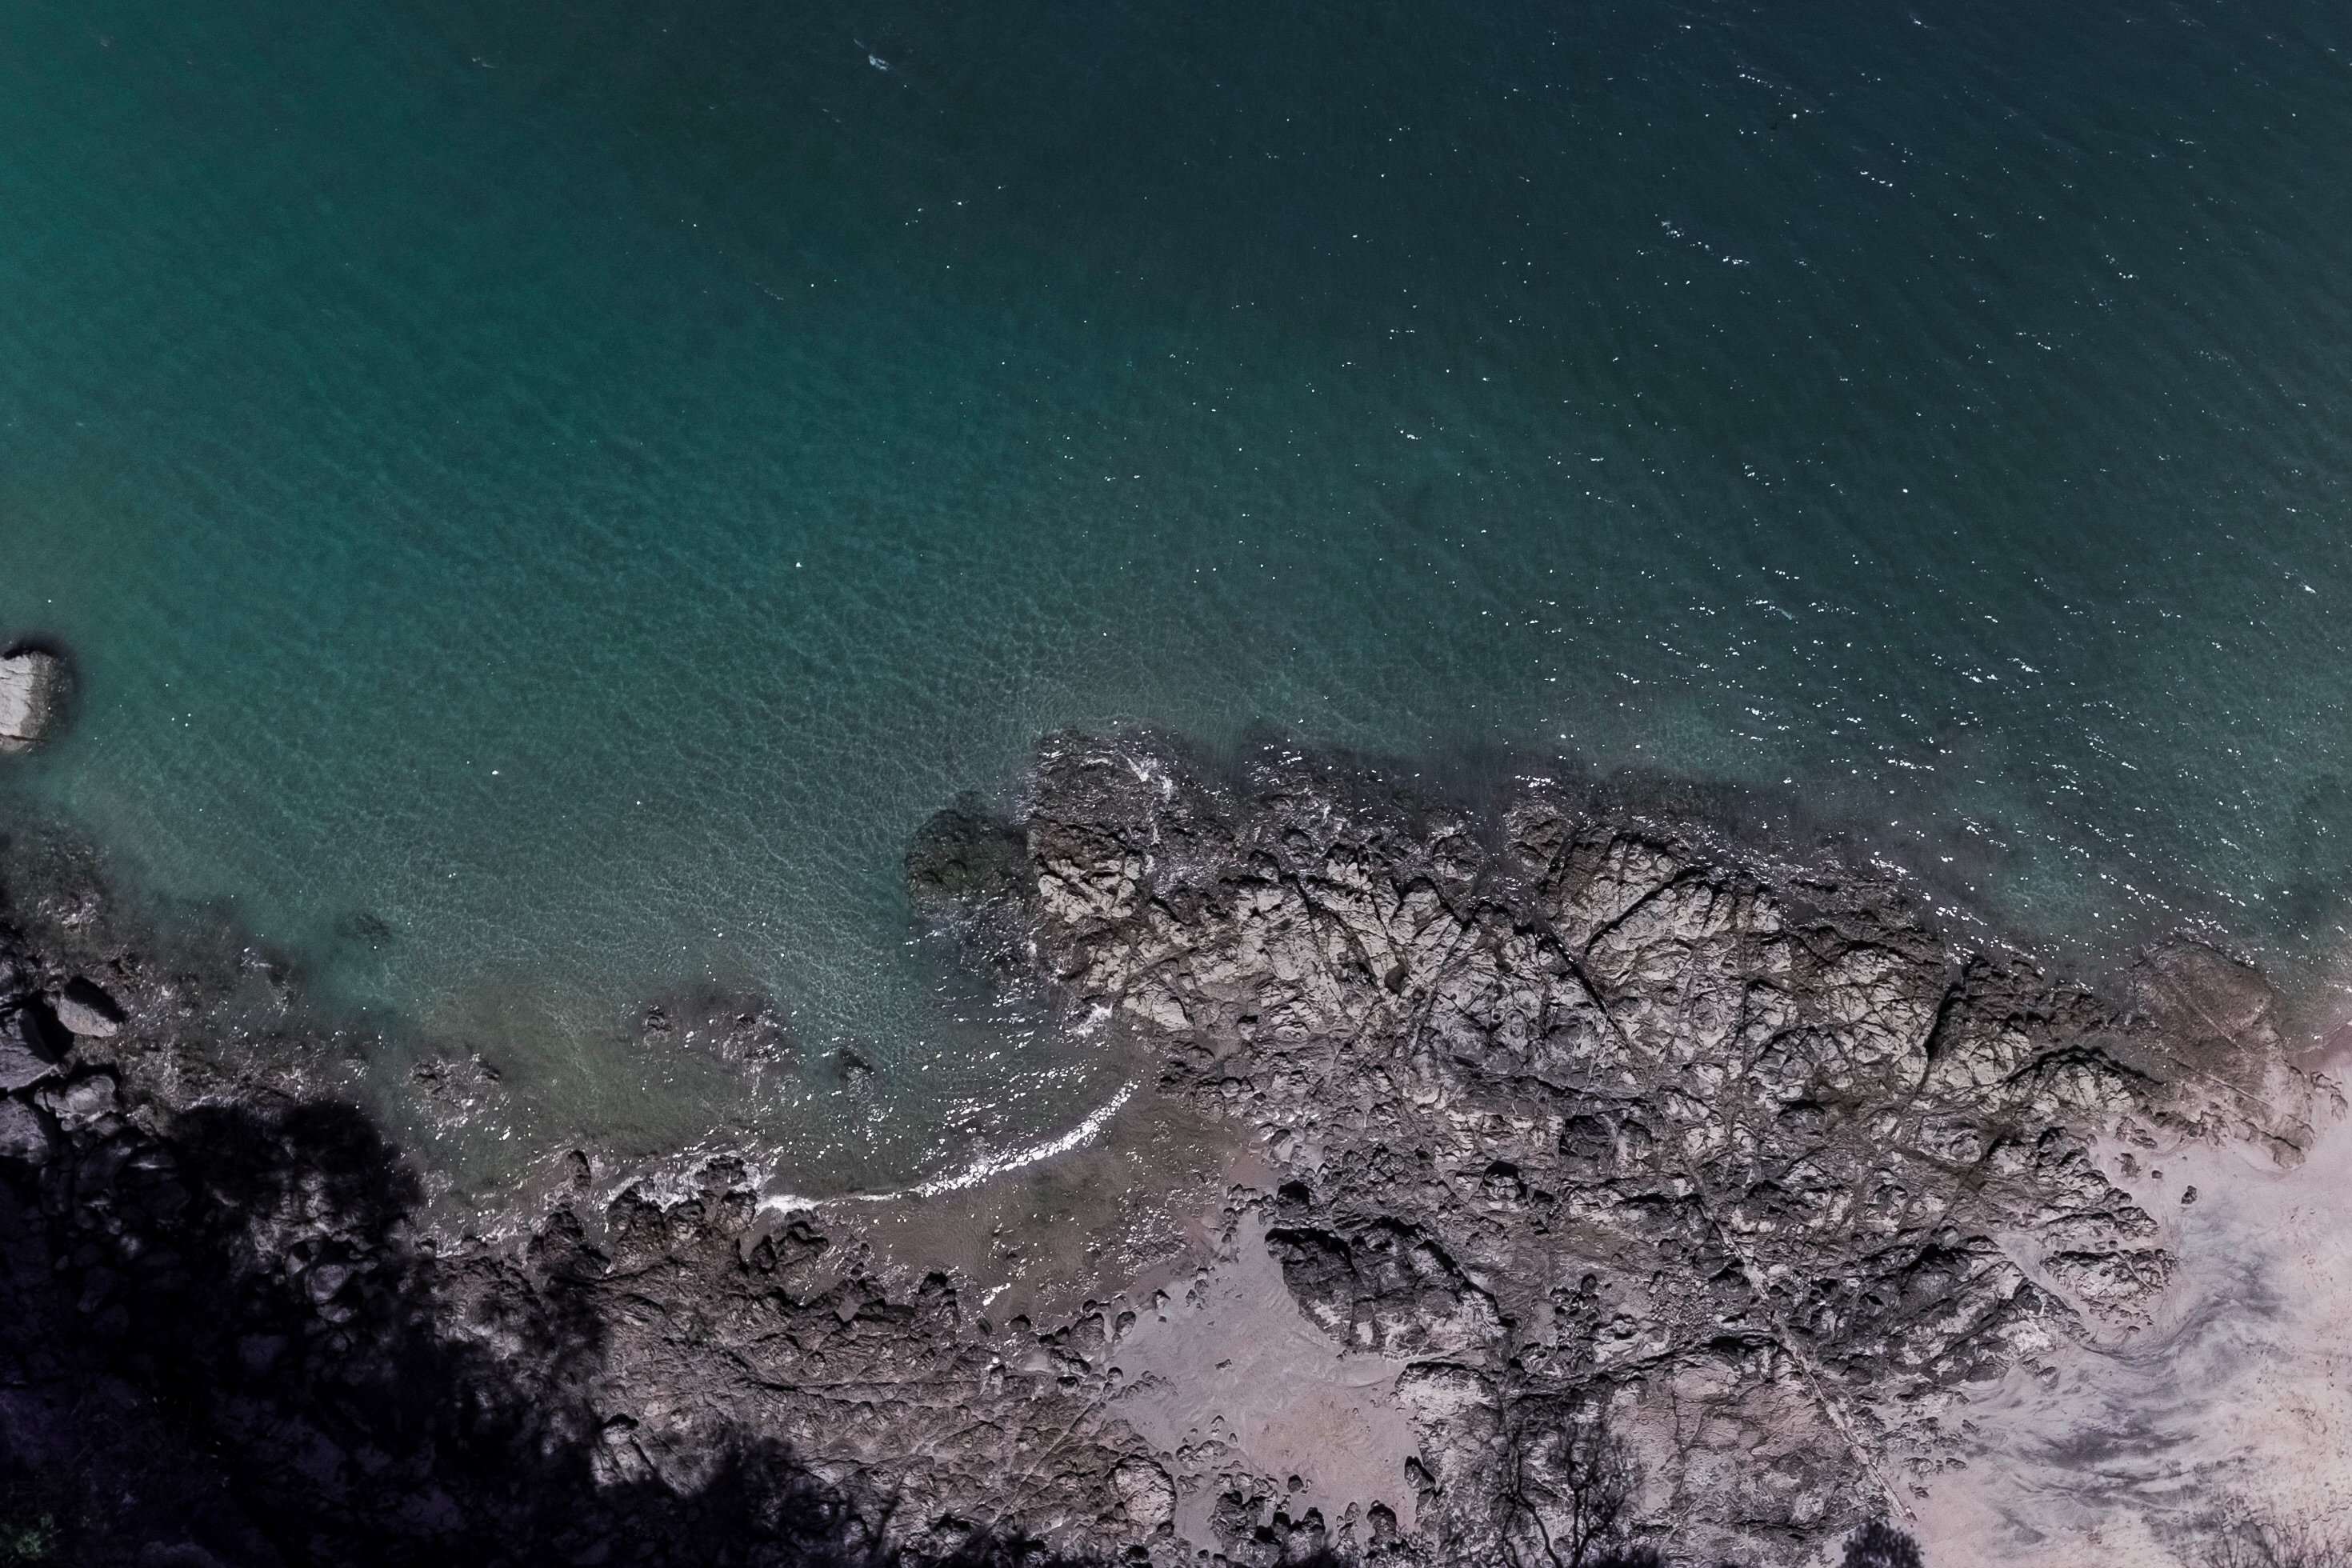
beach, sea, coast, water, rock, ocean, wave, underwater, outer space, earth, aerial photography, astronomical object, atmosphere of earth